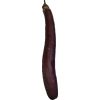
Label: eggplant_long